François Labrousse

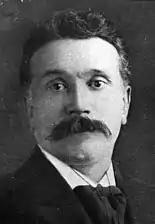
François Labrousse (1920s)

François Labrousse (29 December 1878, Brive-la-Gaillarde – 27 November 1951, Brive-la-Gaillarde) was a French politician and member of the Resistance.